Queen Damit of Brunei

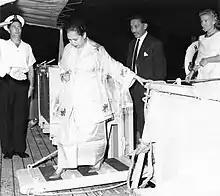

On 15 July 1947, Damit's husband became a wazir which put more responsibilities on her. On 6 June 1951, she was given the title "Paduka Seri Baginda Raja Isteri" following her husband's accession to the throne of Brunei. On 15 May 1958, she officially opened the Raja Isteri Fatimah Malay School. In February 1965, her husband alongside her visited HMS "Puncheston" (M1174). In conjunction to the visit of Earl Mountbatten later that month, she attended the celebration at Istana Darul Hana. Pengiran Anak Damit became "Paduka Seri Suri Begawan Raja" Pengiran Anak Hajah Damit on 1 August 1968, following the abdication of her spouse in 1967. In 1972, Pengiran Anak Damit alongside her husband greeted the Duke of Edinburgh at Istana Darul Hana, while he was on a visit to Brunei. Three years later, she was present during Duchess of Kent's state visit to the country.